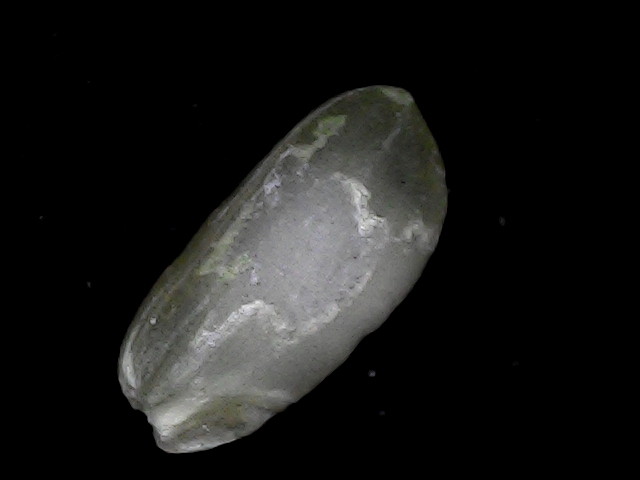
Rice variety: BD33